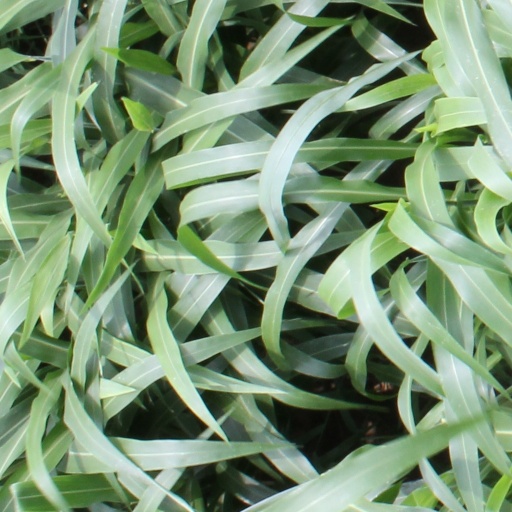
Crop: sorghum